Big Brother (Swedish TV series)

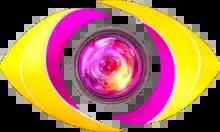
"Big Brother" logo from 2020 to 2021

Big Brother or Big Brother Sverige was the Swedish version of the "Big Brother" reality television franchise, which was created by producer John de Mol Jr. and premiered in 2000. The show featured contestants who lived together in custom-built house and were isolated from the outside world. One person was evicted every week by public vote, with the last remaining housemate winning a cash prize.